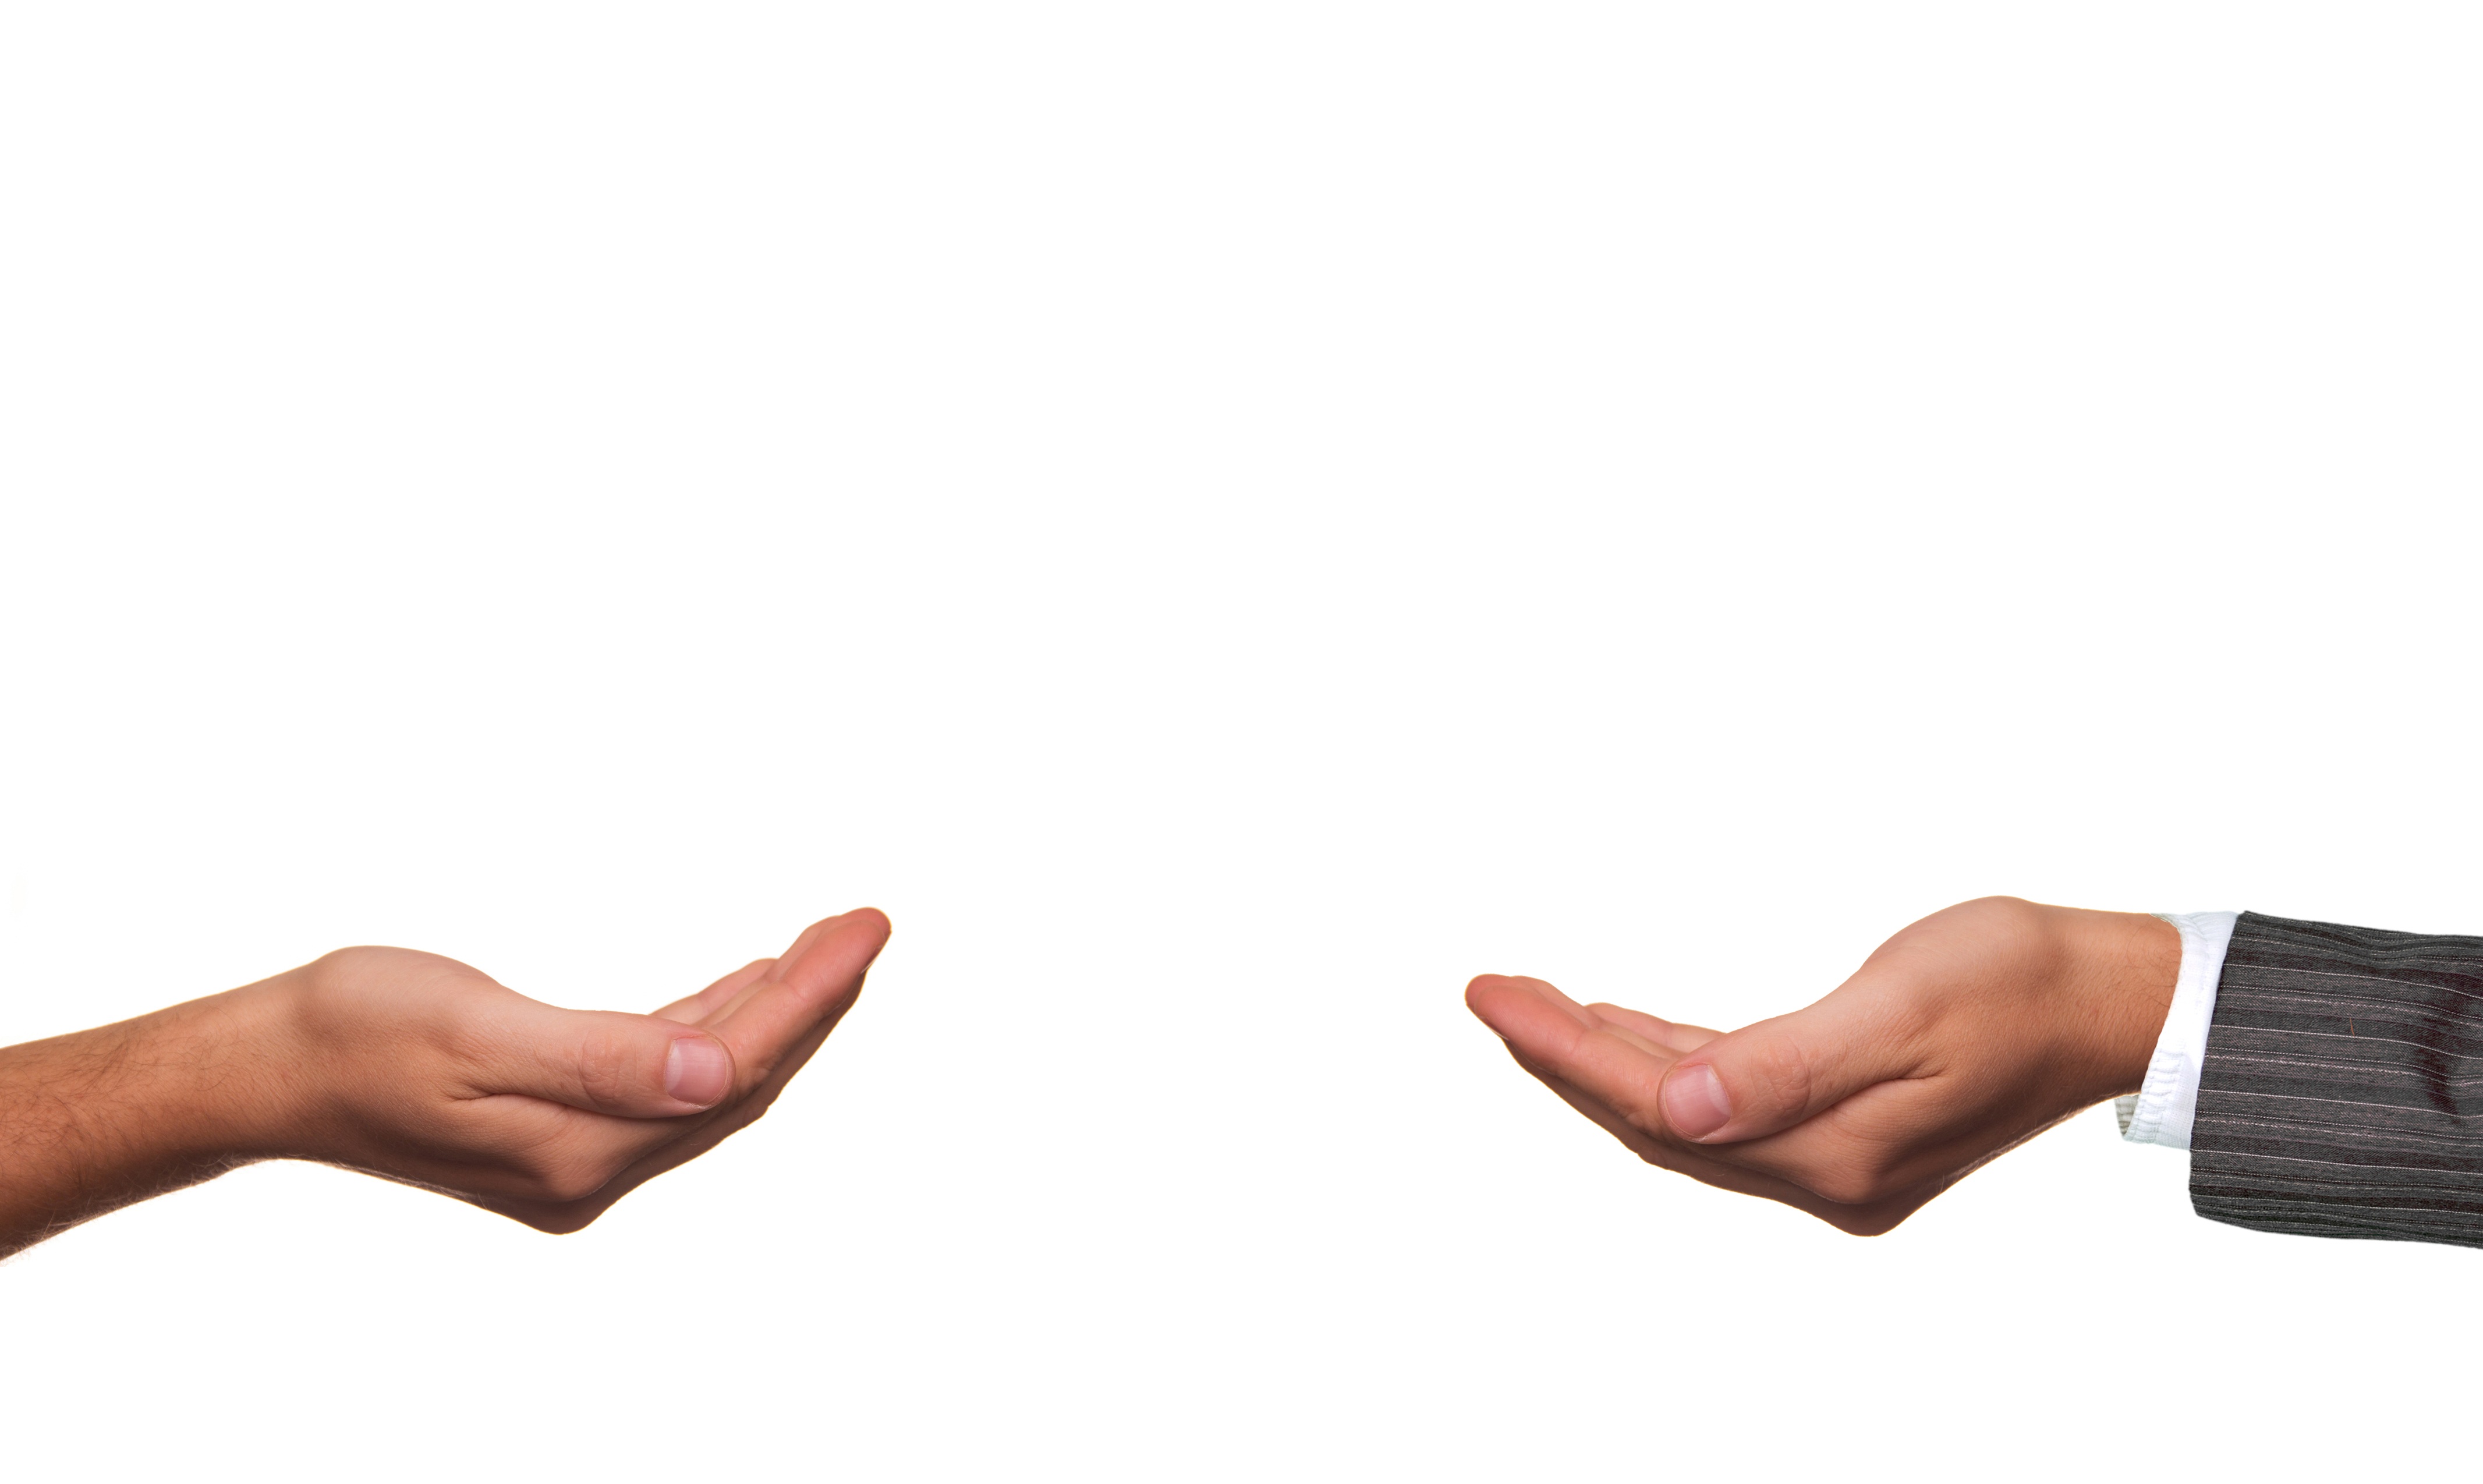
hand, suit, isolated, leg, finger, arm, present, human body, hands, organ, give, presentation, thumb, offer, take, sense, human action